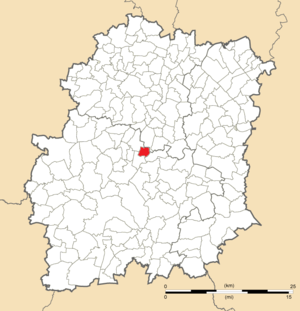
Carte de position de Torfou en Essonne (91)
Torfou est une commune française située à trente-huit kilomètres au sud-ouest de Paris dans le département de l'Essonne en région Île-de-France.